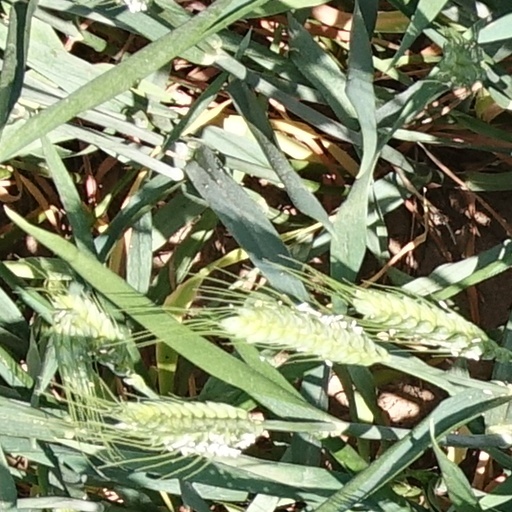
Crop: wheat